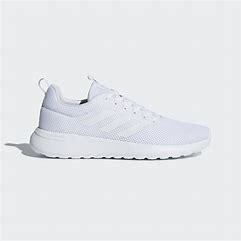
Brand: Adidas
Model: Lite Racer CLN